Ironbottom Sound (board game)

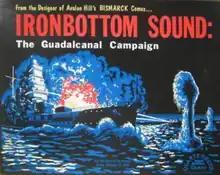
First edition box with cover art by Bill Haggart, 1981

Ironbottom Sound, subtitled "The Guadalcanal Campaign", is a naval board wargame published by Quarterdeck Games in 1981 that simulates the Naval Battle of Guadalcanal during World War II. Four editions have been released by various publishers over forty years.